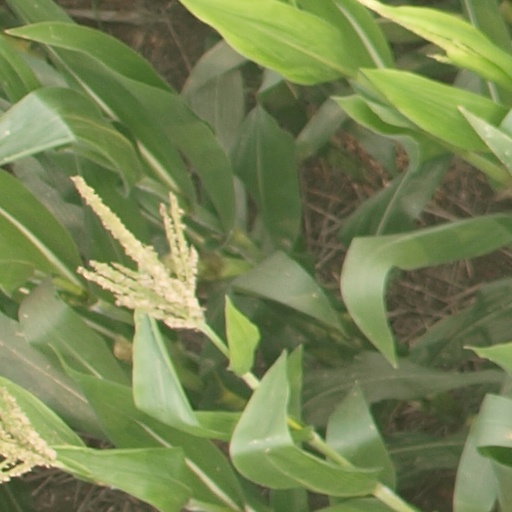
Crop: maize; corn